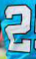
Number: 2